Batsugun

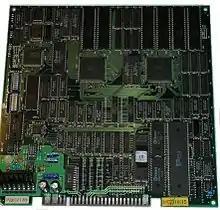
"Batsugun Special Version" Arcade printed circuit board

"Batsugun" was first launched in arcades worldwide by Toaplan, Taito and Unite Trading in 1993. During the same year, a soundtrack album containing music from the title was co-published exclusively in Japan by Scitron and Pony Canyon. Several promotional materials were also released by Toaplan.